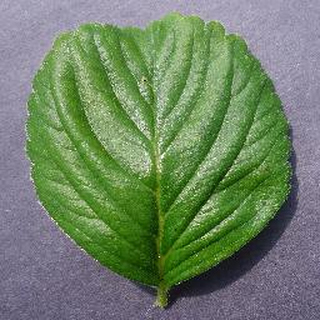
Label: healthy_strawberry